St. Markus (Munich)

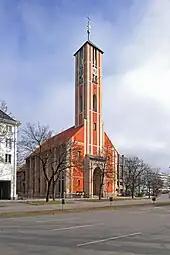
St. Markus in 2012

St. Markus is located in Maxvorstadt, Munich, Bavaria, Germany.